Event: Nepal Earthquake
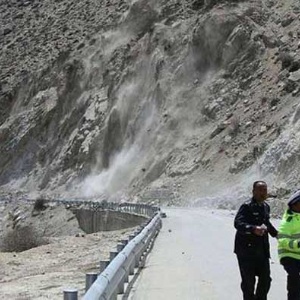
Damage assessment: damage